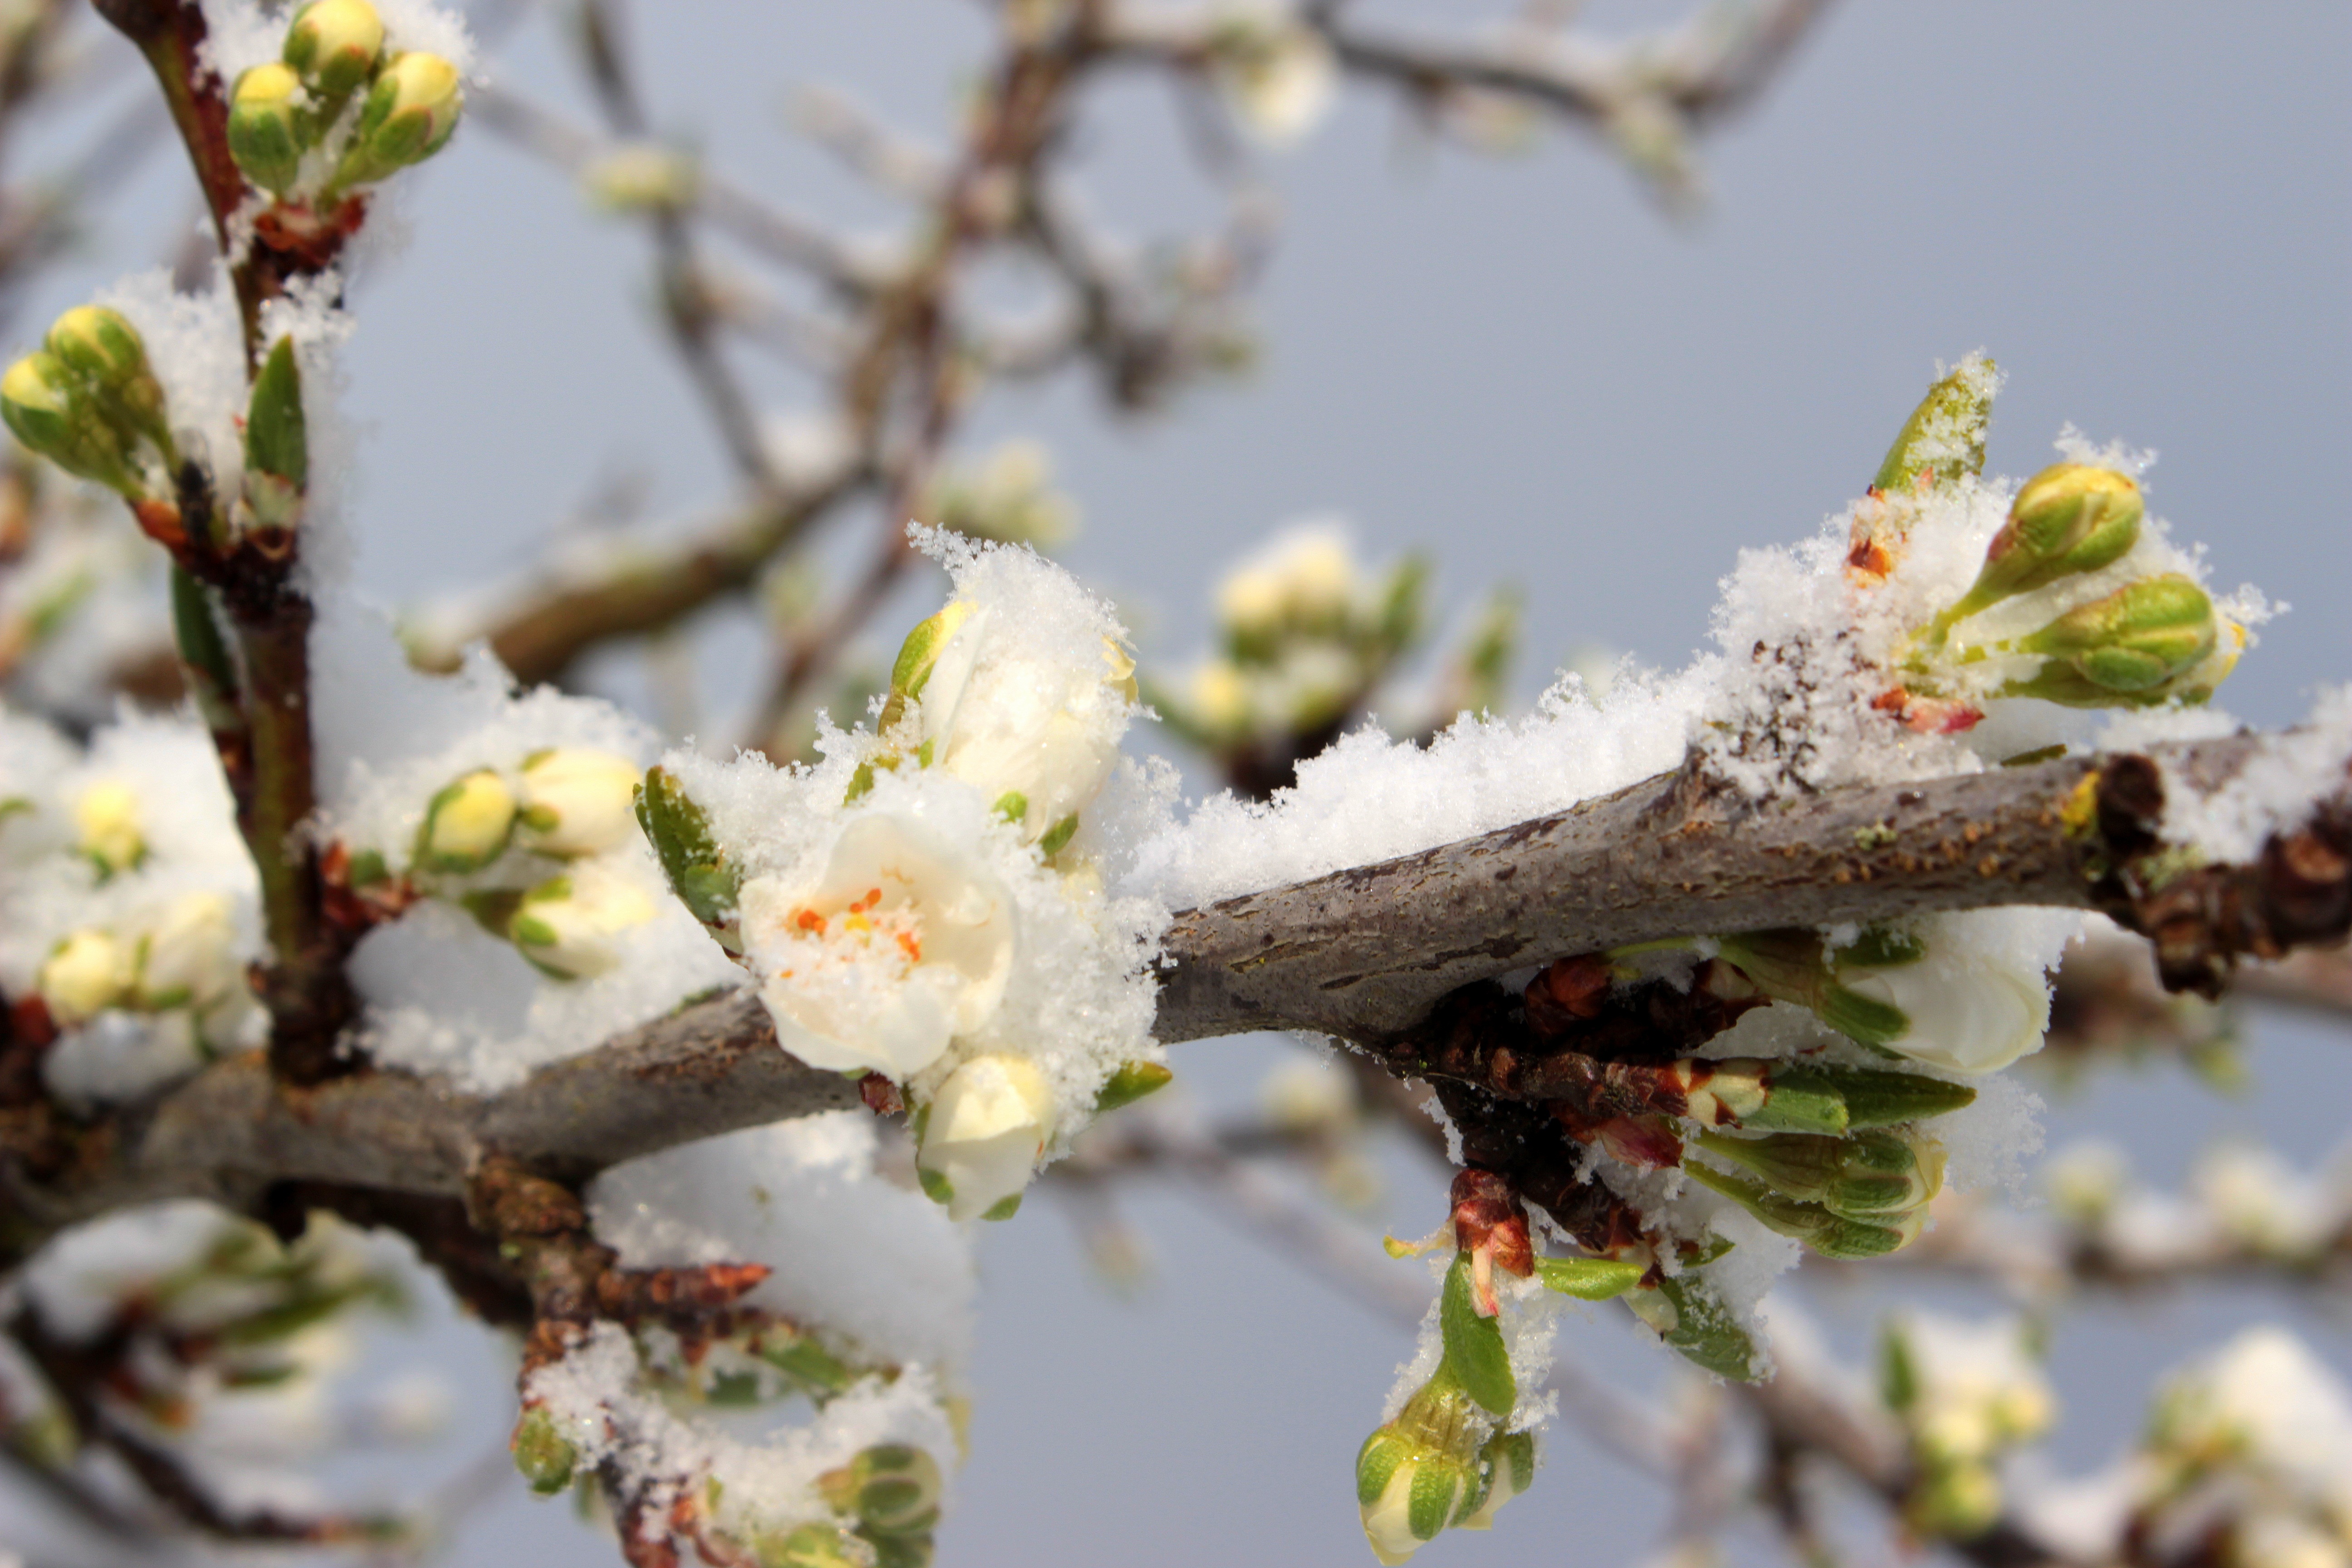
tree, nature, branch, blossom, snow, plant, fruit, leaf, flower, food, spring, produce, autumn, botany, flora, season, twig, close up, leaves, shrub, fruit tree, bud, snow cover, macro photography, flowering plant, plum tree, prunus domestica, woody plant, land plant, plum bud